National flag

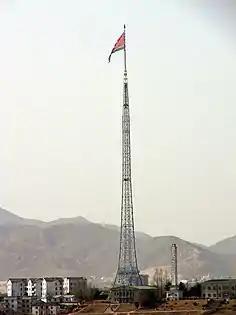
The world's sixth tallest flagpole flying a Flag of North Korea. It is in height, over Kijŏng-dong ("Peace village") near Panmunjom, the border of North Korea and South Korea.

The Ottoman flag (now the flag of Turkey) was adopted in 1844. Other non-European powers followed the trend in the late 19th century, the flag of Great Qing being introduced in 1862, that of Japan being introduced in 1870.